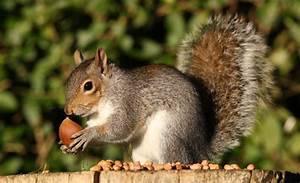
Label: scoiattolo